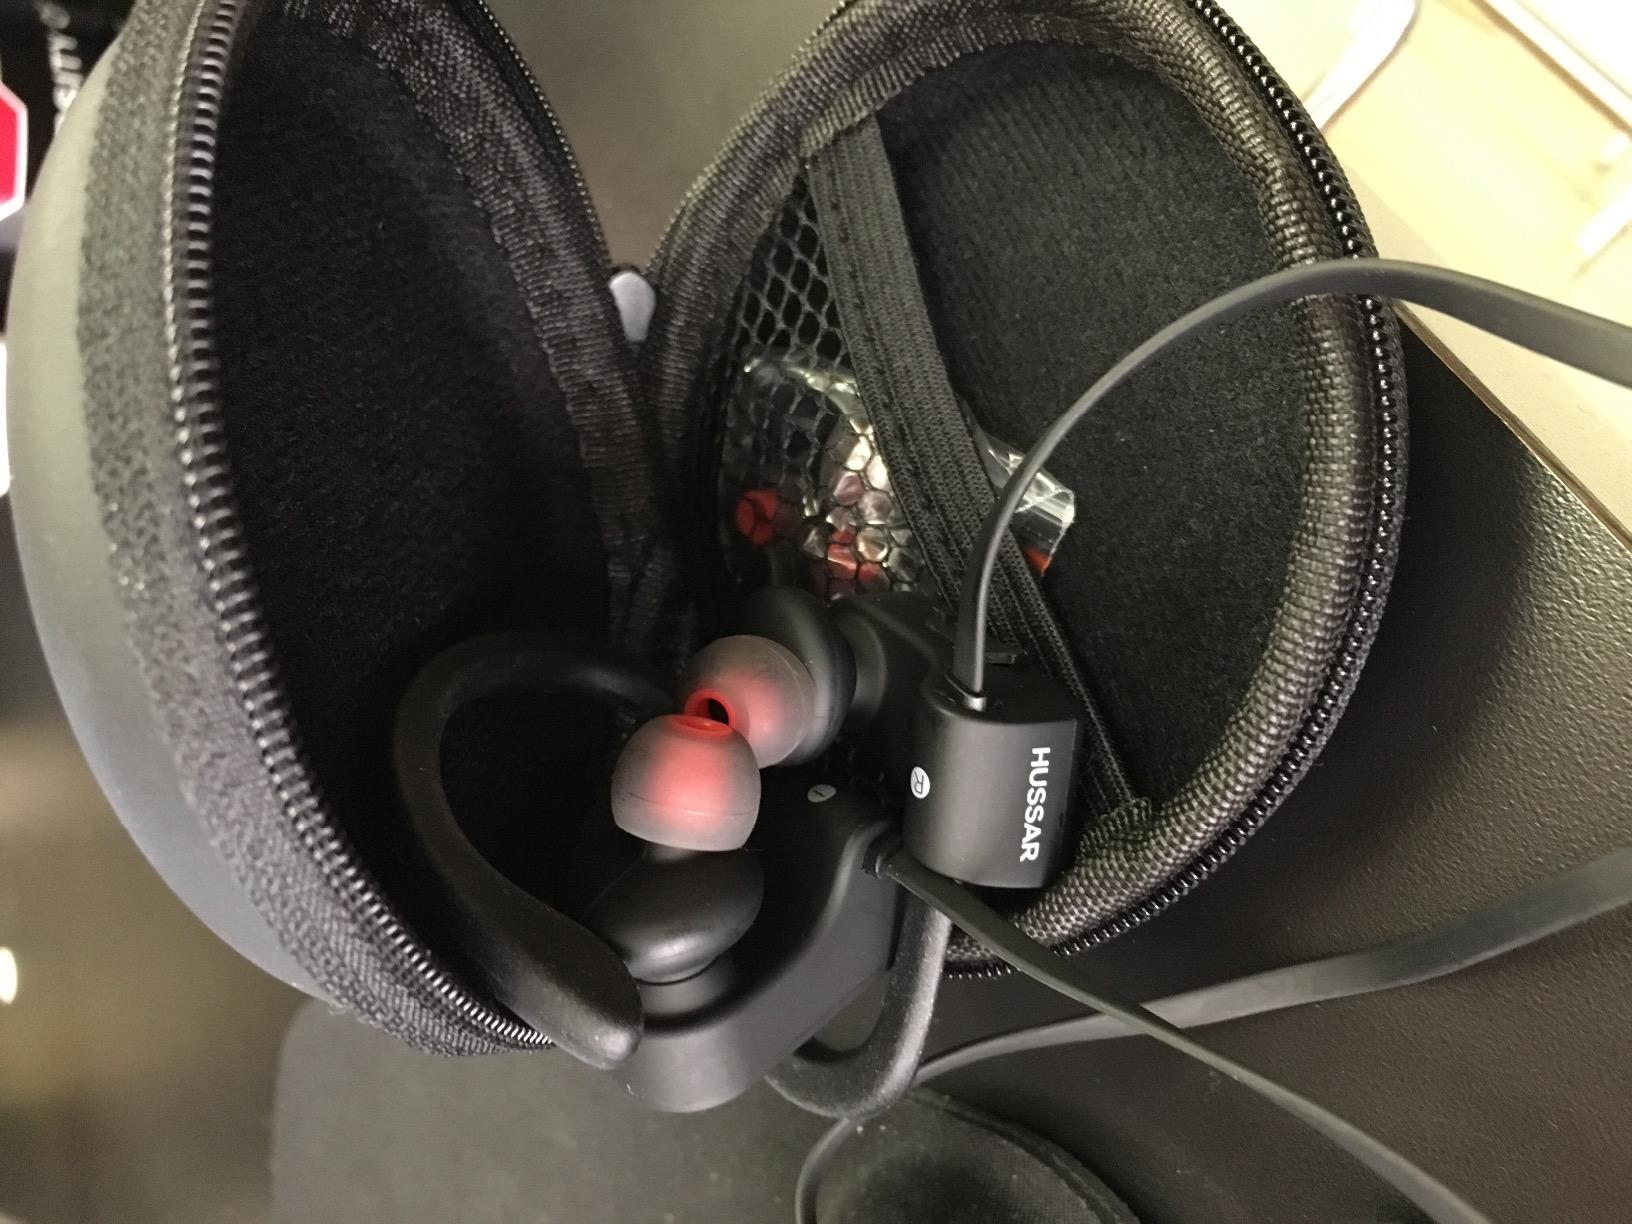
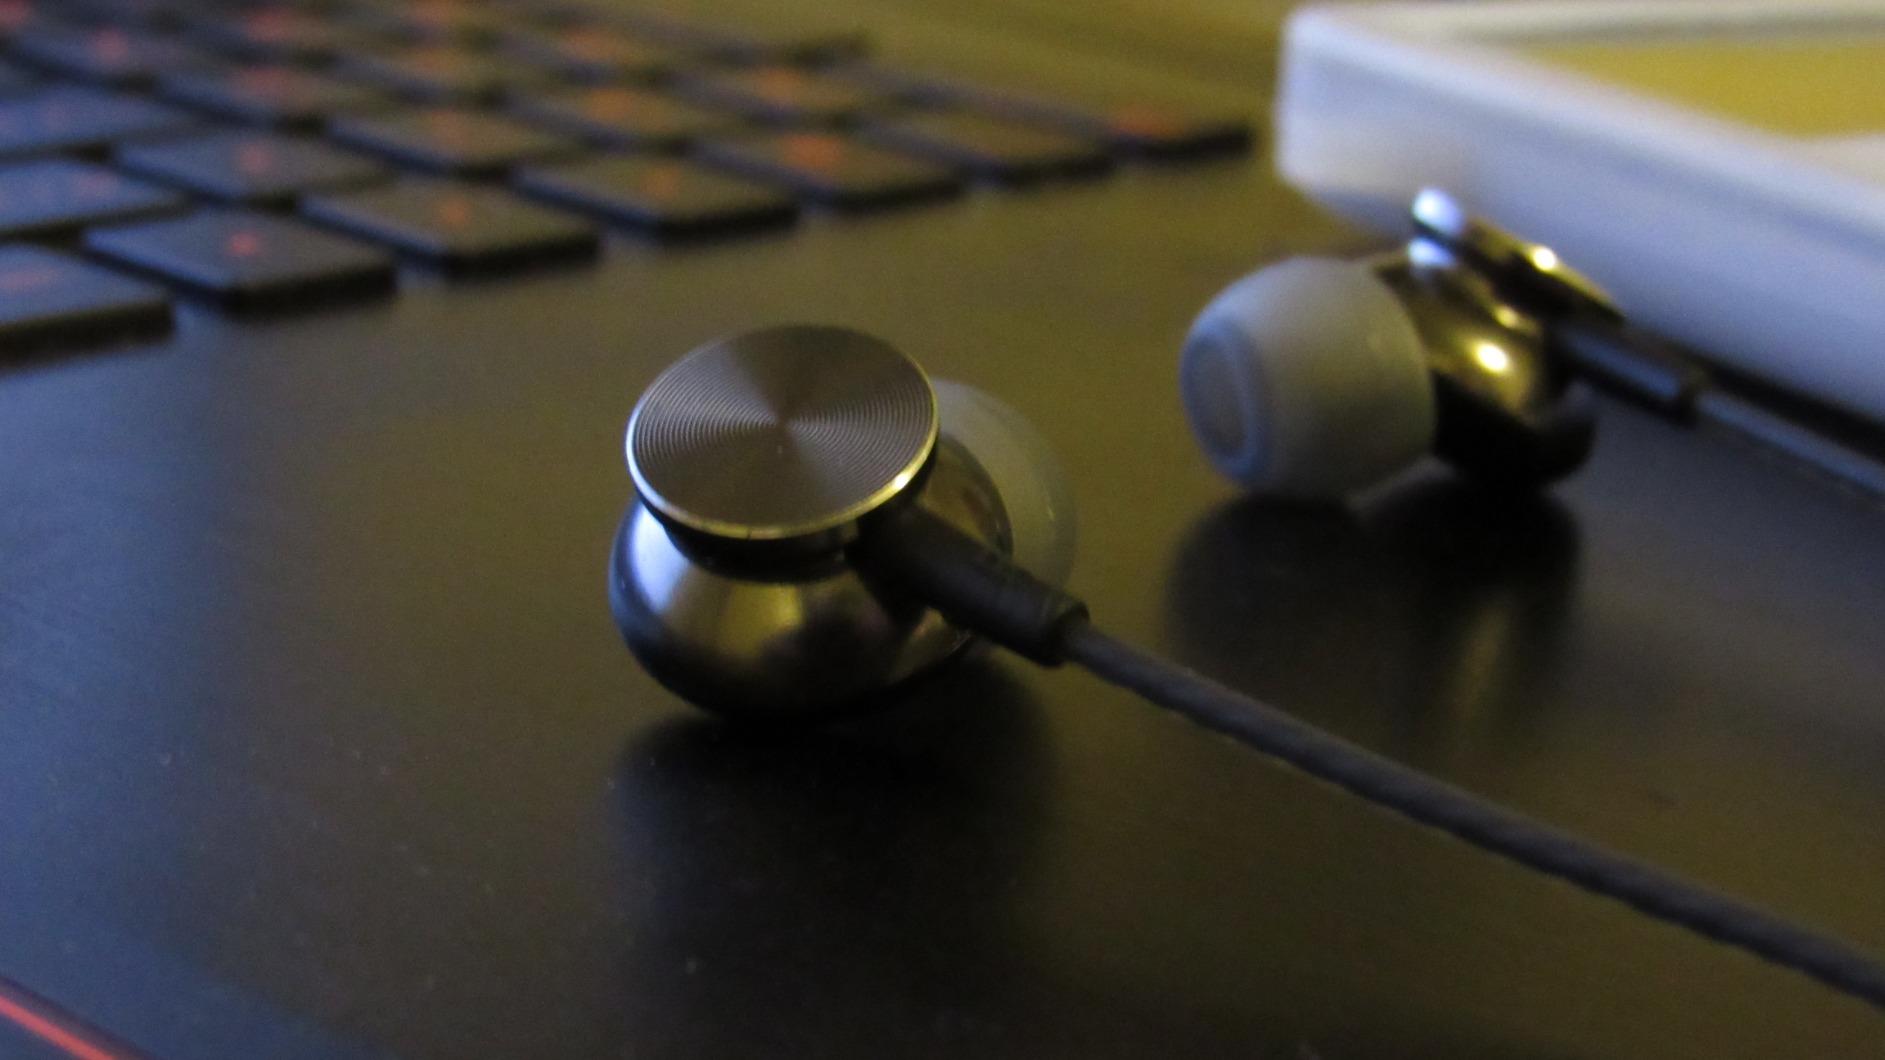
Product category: headphones
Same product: no